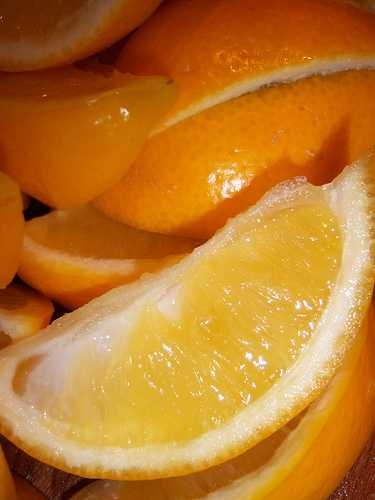
Label: Lemon